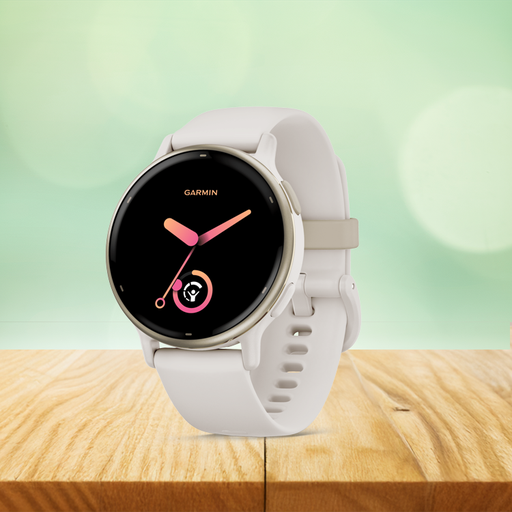
קטגוריה: מתנות בתוספת תשלום
תיאור: שעון ספורט לאישה vívoactive 5
דגם: 010-02862-11H
תשלום נוסף: 600 ₪
מידע נוסף: מתנה בתוספת תשלום